Upokongaro

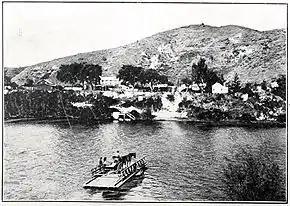
A punt crossing the Whanganui River at Upokongaro in 1908, pulled across on a wire. The punt operated until 1935.

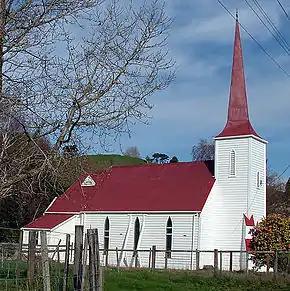
St Mary's Anglican Church. In 1885, Alfred Burton noted: "Upokongaro boasts a church with a three-sided spire something like a bayonet."

Upokongaro or Ūpokongaro is a settlement adjacent to the Whanganui River, located upriver from Whanganui, New Zealand, in the Makirikiri Valley. Settled by Europeans in the 1860s, it was an important ferry crossing and riverboat stop. A spectacular discovery of moa bones was made in the area in the 1930s.